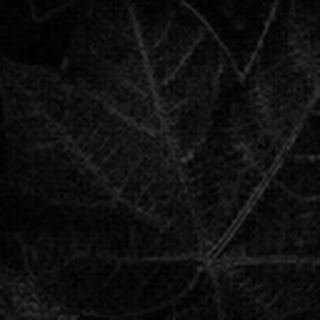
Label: healthy_cotton